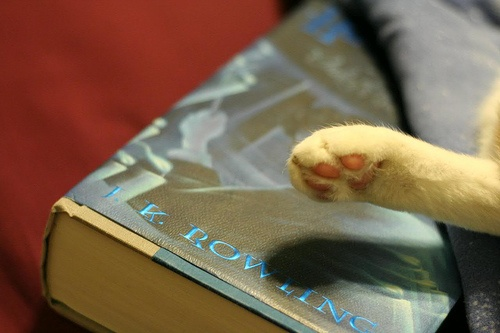
A cat resting their paw on a copy of Harry Potter.
A cat's hind paw casts a shadow on a J. K. Rowling book.
a close up of a cat paw near a book
A cat paw stretched out over a book on red sheet.
A cat paw over a closed book on a blanket.